Delayed onset of lactation

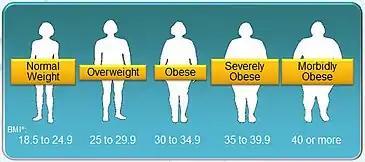
A chart showing BMI classification for obesity and overweight. Overweight or obese mothers have a higher risk of experiencing DOL.

Obesity has been reported as a risk factor that has significant associations with DOL, although different studies have shown varied conclusions on such connection. Relevant reports reveal around one-third of overweight and obese women encountered late arrival of milk, in comparison to approximately one-sixth among women with normal body mass index (BMI).